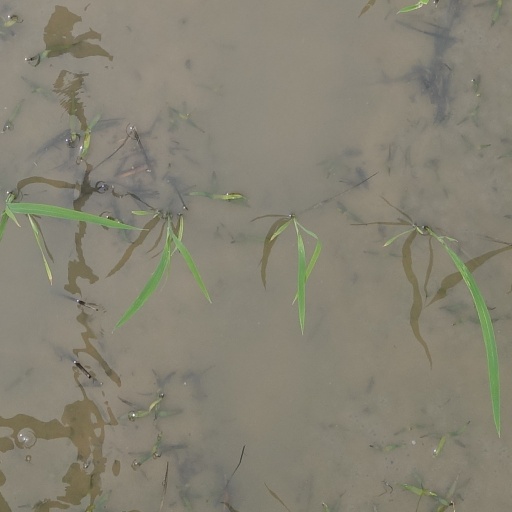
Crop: rice